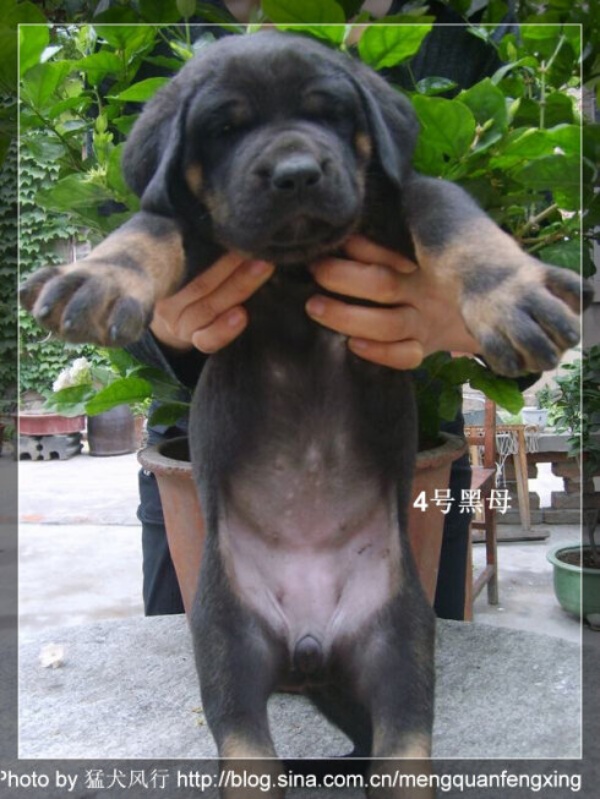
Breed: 220-n000032-Fila_Braziliero